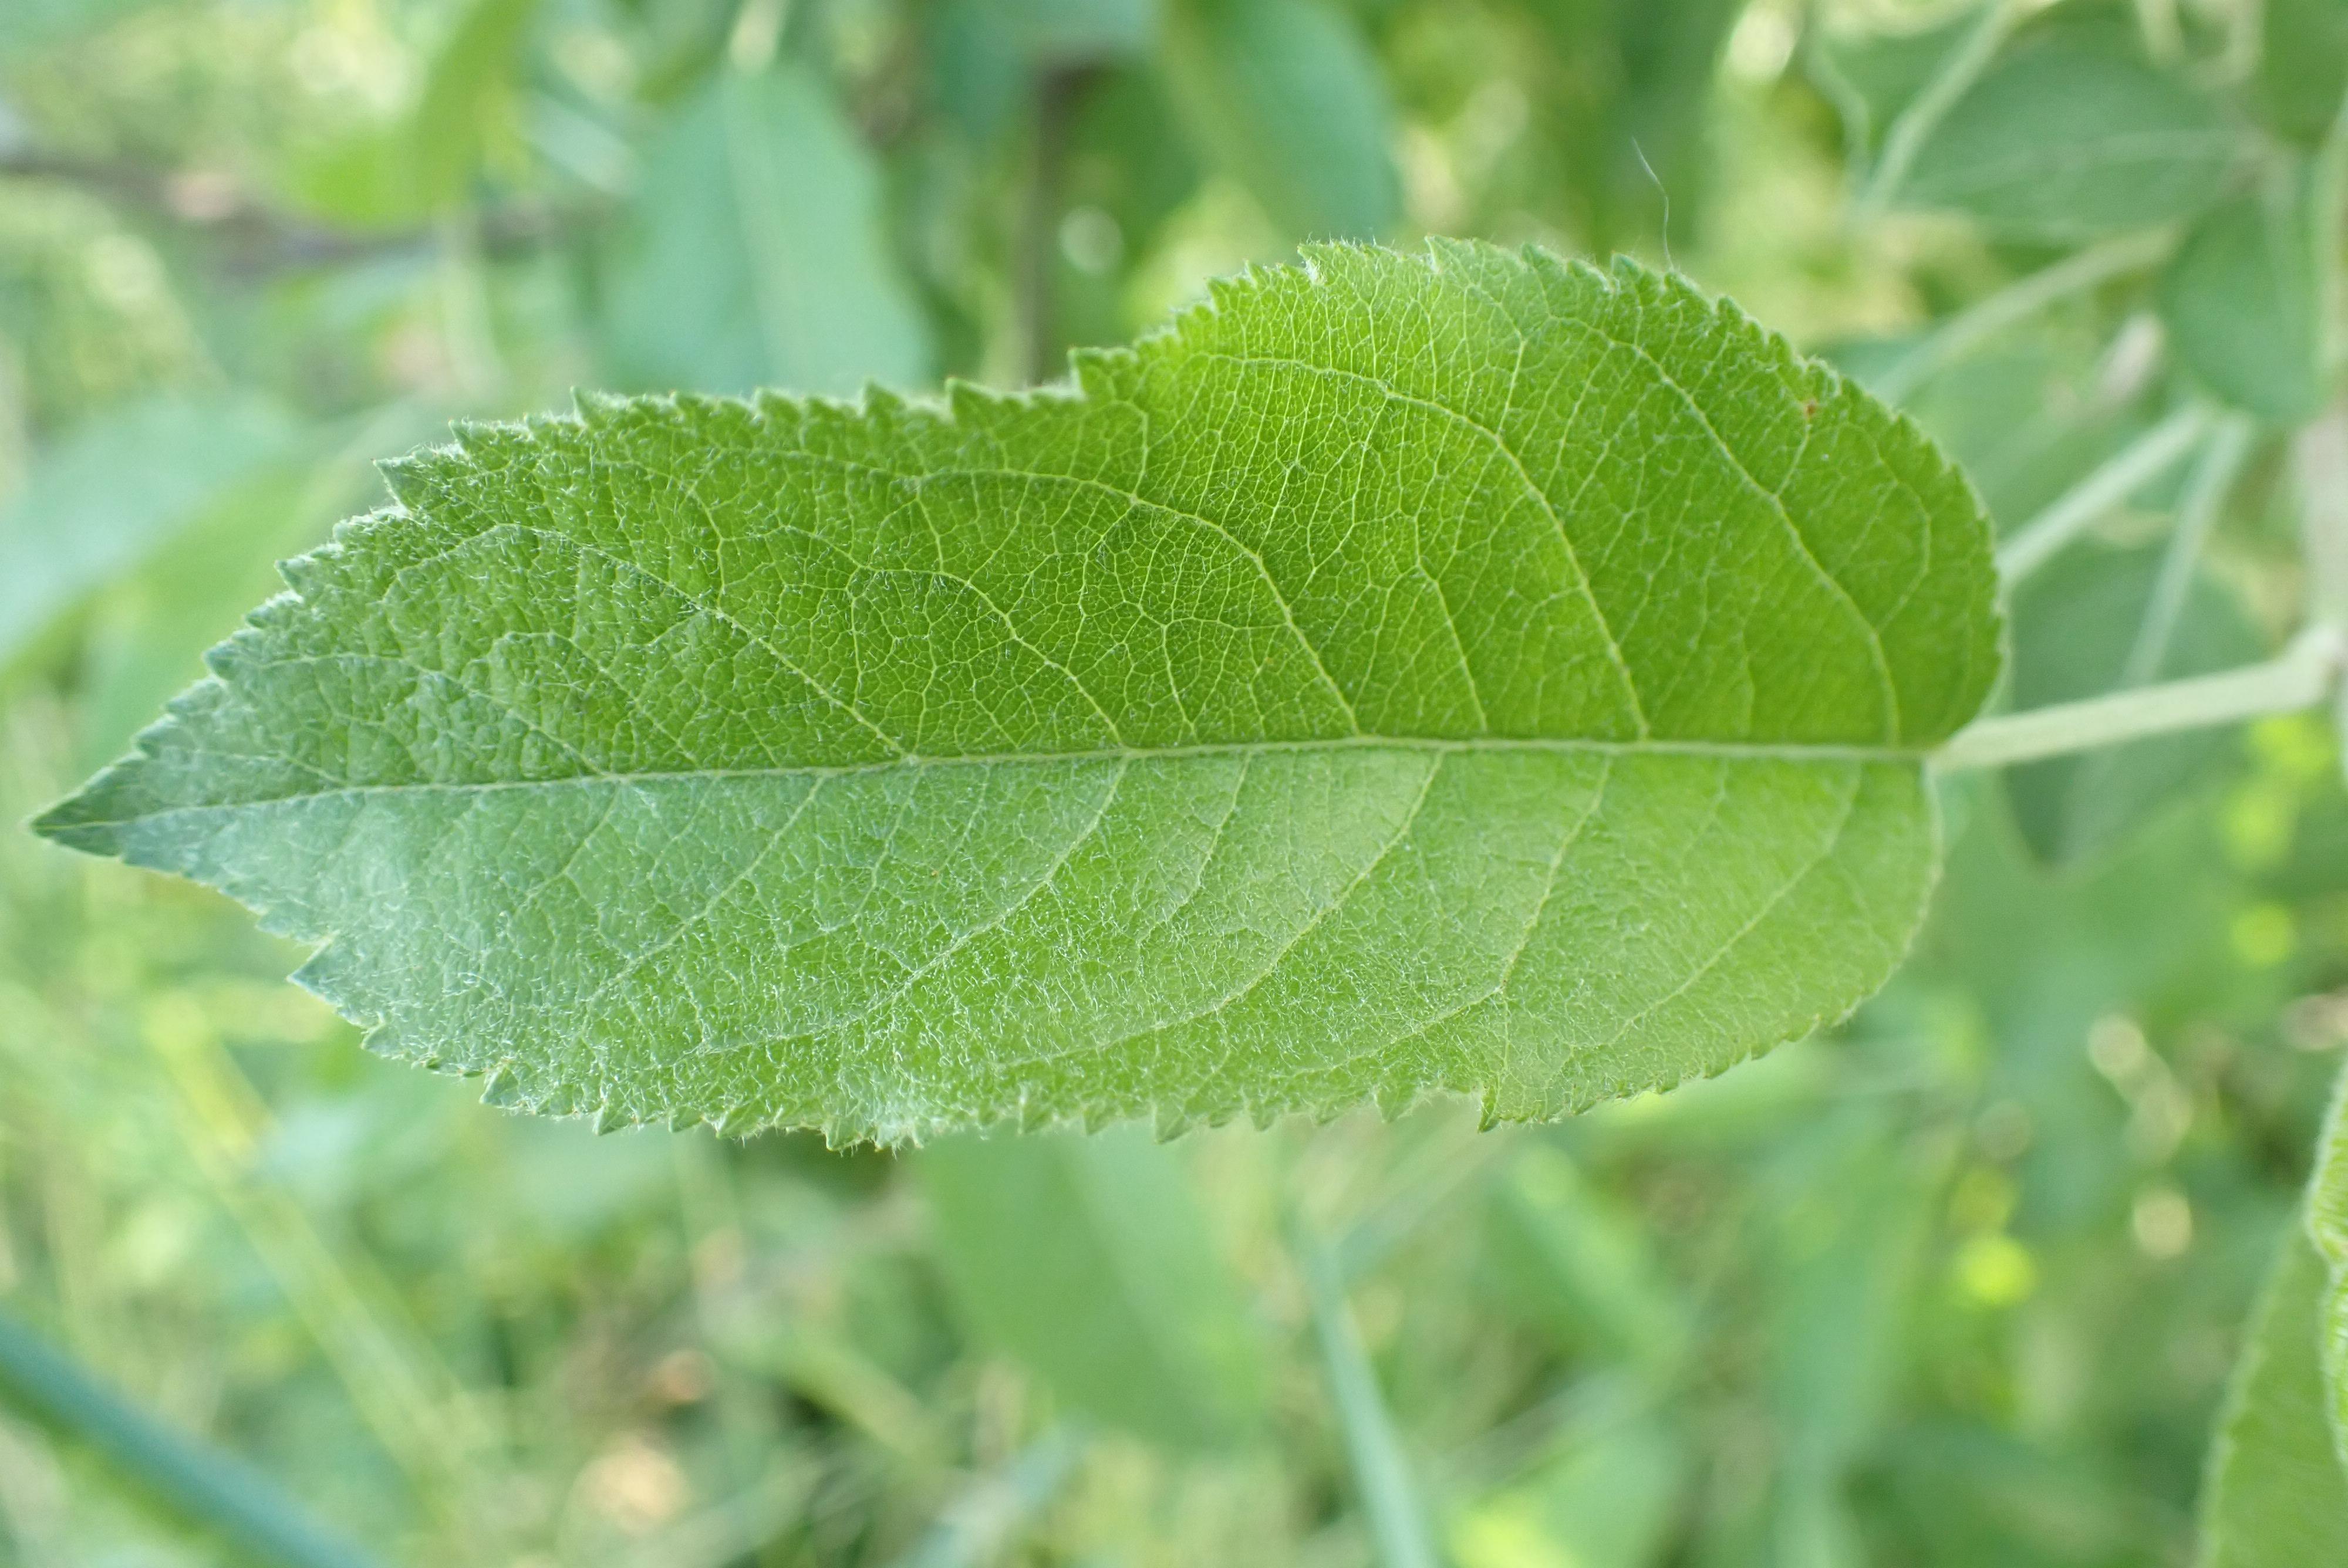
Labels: healthy